Free-ranging dog

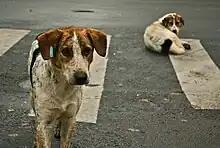
Street dogs at a crossing in Bucharest

Free-ranging unowned dogs are stray dogs. They get their food and shelter from human environments, but they have not been socialized and so they avoid humans as much as possible. Free-ranging unowned dogs include "street dogs", which live in cities and urban areas. These have no owner but are commensals, subsisting on left over food from human, garbage or other dogs' food as their primary food sources. Free-ranging unowned dogs also include feral dogs.